Dakini

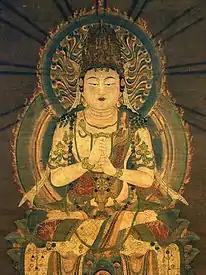
The buddha Vairocana of the Diamond Realm ("Vajradhātu") making the 'wisdom fist' mudra (智拳印, "chiken-in")

The assimilation of Dakiniten and Inari (or rather, Ukanomitama) can also be observed in the origin story of the Dakiniten Hall at Shinnyo-dō in Kyoto. The story relates that a monk who was a worshiper of Dakiniten had just finished reciting the 600-fascicle "Mahāprajñāpāramitā Sūtra" when a white fox holding a jewel ("cintāmaṇi") in its mouth appeared on the altar. The fox then transformed into a youth, who declared that he was the deity Ukanomitama and that his jewel grants all wishes.